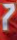
Number: 7